Potential National Hockey League expansion

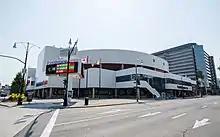
TD Coliseum has been suggested as a potential venue for a Hamilton-based NHL team

Under NHL rules, an expansion or relocation of a team to Hamilton could potentially be blocked by the Buffalo Sabres or the Toronto Maple Leafs, because TD Coliseum, the likely venue for a Hamilton NHL team, is located less than from the Sabres' and the Leafs' home arenas. Roughly 15% of the Sabres' business comes from residents of the area of Ontario between Hamilton and Buffalo, and the Sabres or the Leafs could require "an enormous indemnification payment" to allow an additional team to be established within a 50-mile radius. An unnamed bidder made a bid for the Sabres in February 2011, offering $259 million for the team to move it out of Buffalo, which would either mean the team would relocate to Hamilton or it would clear the way for another team to make such a move. The bid was rejected in favor of an offer from Terry Pegula, who planned to keep the team in Buffalo. Relocation to Kitchener–Waterloo would avoid the territorial rights compensation as it is more than from Buffalo and Toronto.